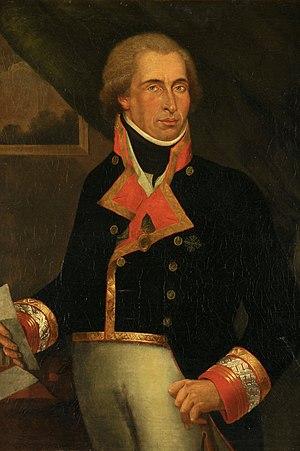
Dionisio Alcalá Galiano était un officier de marine espagnol, un explorateur et un cartographe. Il est le père d'Antonio Alcalá Galiano.